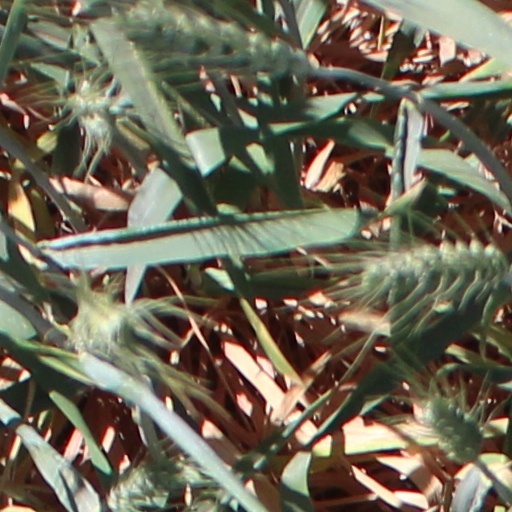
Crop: wheat